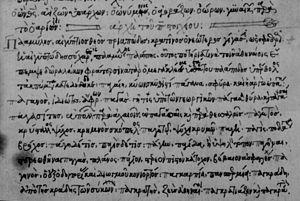
Hésychios ou Hésychius est un grammairien grec d’Alexandrie, ayant probablement vécu au VIᵉ siècle.